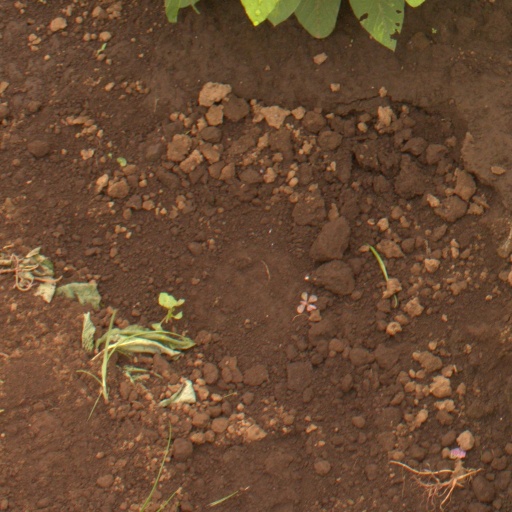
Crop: soybean